Europe Day

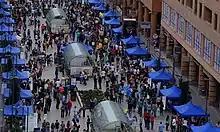
Europe Day festivities in Yerevan, Armenia.

Following the foundation of the European Union in 1993, observance of Europe Day by national and regional authorities increased significantly. Germany in particular has gone beyond celebrating just the day, since 1995 extending the observance to an entire "Europe Week" (') centered on 9 May. In Poland, the , a Polish organisation advocating European integration established in 1991, first organised its Warsaw ' on Europe Day 1999, at the time advocating the accession of Poland to the EU.